Login

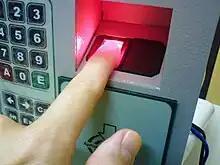
Finger print login, a recent banking security application.

Logging in is usually used to enter a specific page, website, platform or application, which trespassers cannot see.